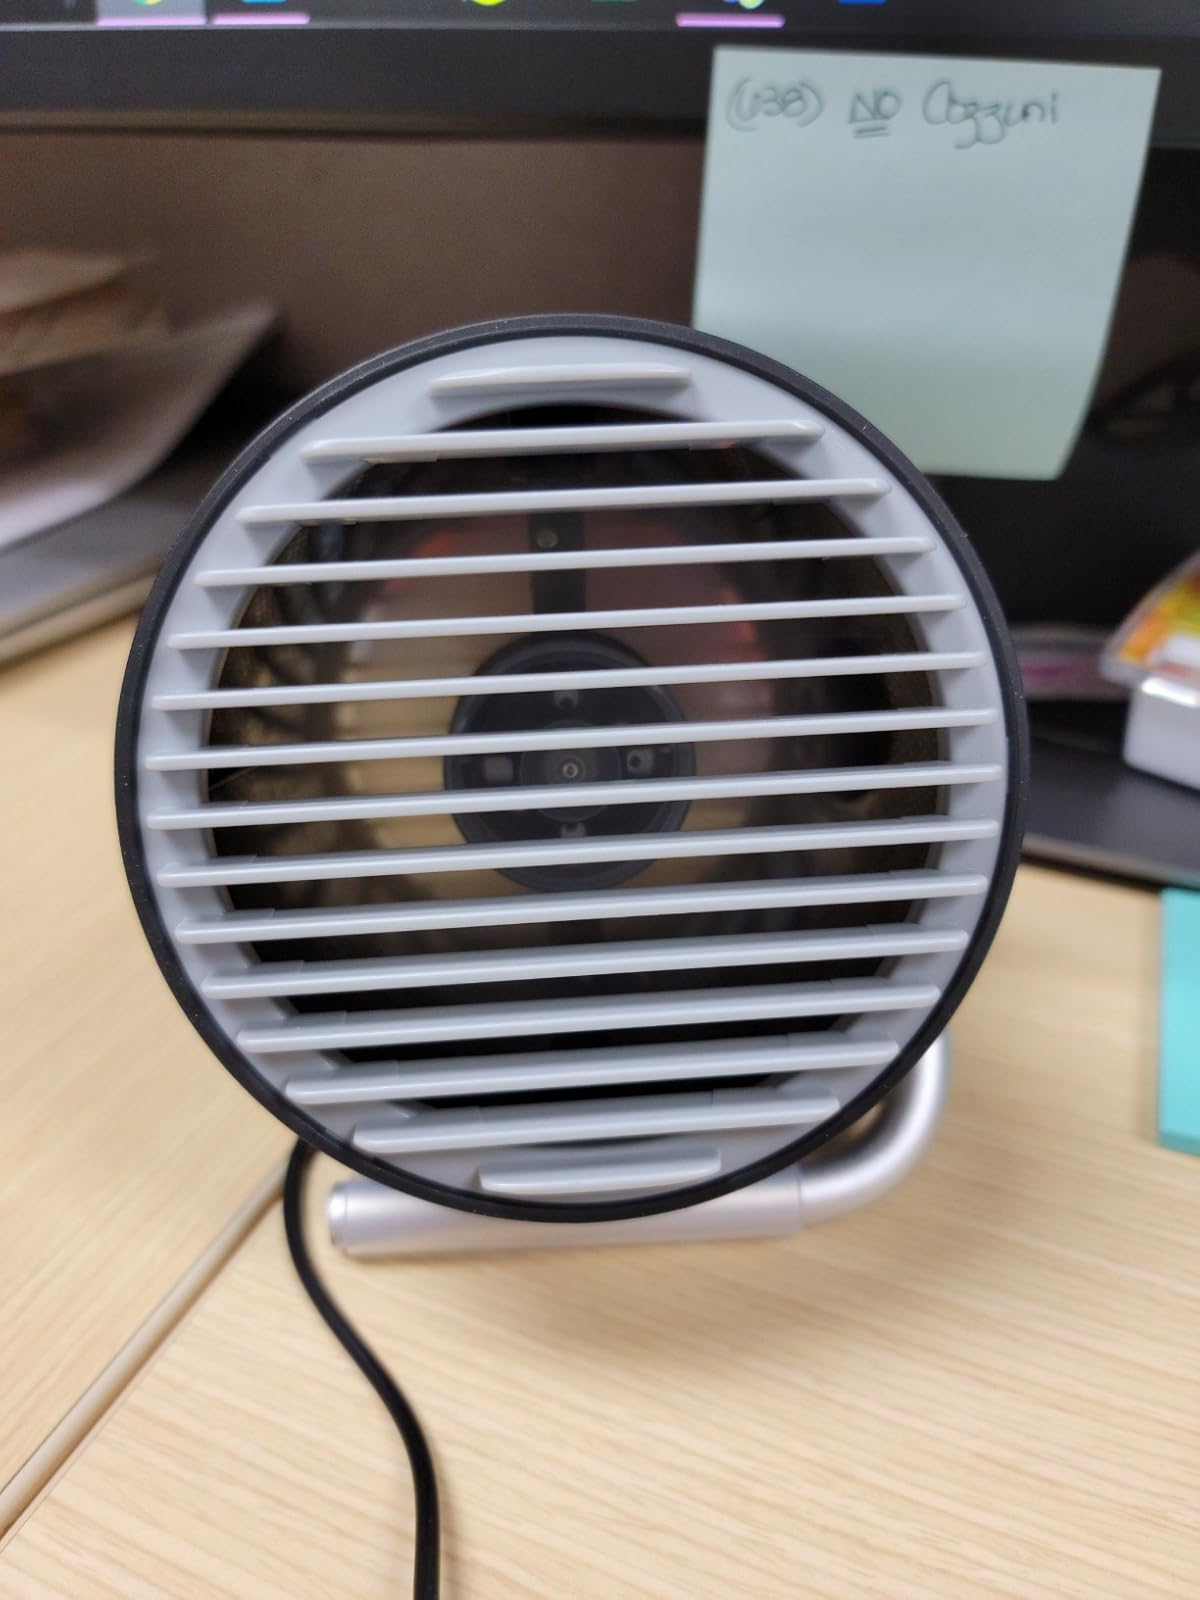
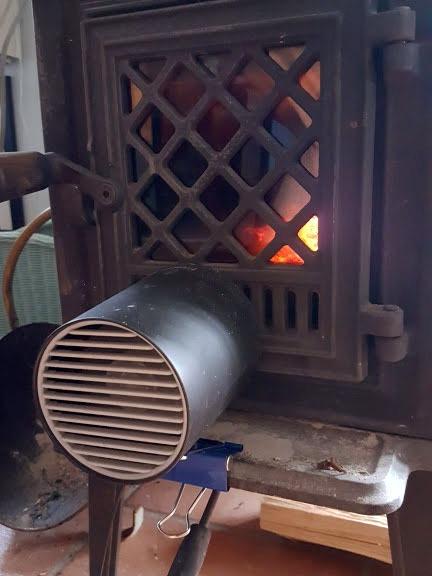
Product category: fan
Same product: yes